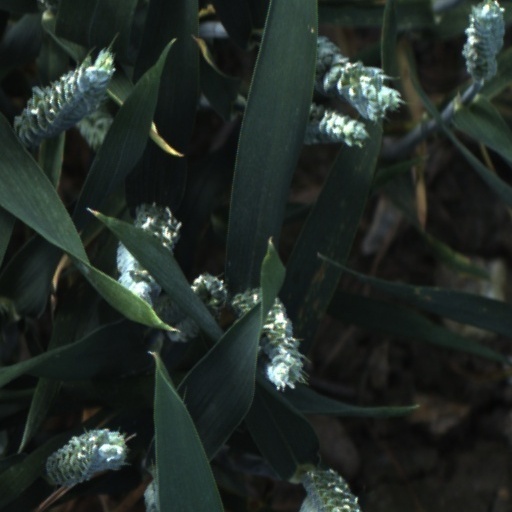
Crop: wheat